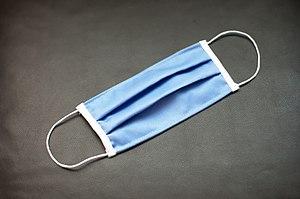
Masque chirurgical fabriqué en Tunisie
Des campagnes de désinformation sur la pandémie de Covid-19 font suite au déclenchement de l'épidémie de maladie à coronavirus 2019 causée par le SARS-CoV-2.
L'État français gère un stock de masques chirurgicaux et les masques de protection FFP2. Le maintien de ce stock est à l'origine d'un débat public lors de la pandémie de Covid-19 en France.